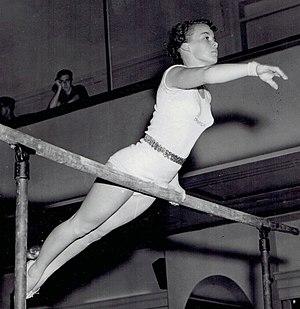
Ernestine Jean Russell-Carter, née le 10 juin 1938 à Windsor, est une gymnaste artistique canadienne.